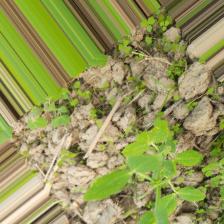
Label: Powdery Mildew